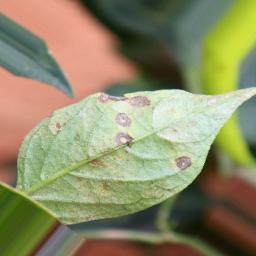
Label: cercospora